Norman's Retreat

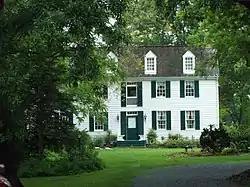
Norman's Retreat, May 2010

Norman's Retreat is a historic home and farm complex at Galesville, Anne Arundel County, Maryland. It consists of an early-19th-century dwelling, three 19th-century outbuildings, and a bath house and gazebo of recent date. The -story house was constructed about 1812 and is of frame construction with a brick gable end.